Robert & William Wilson

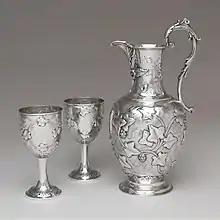
Pitcher and goblets by Robert & William Wilson, circa 1845

Robert & William Wilson were American silversmiths in Philadelphia, active in partnership from roughly 1825–1846, then continuing as a mark until 1877. It was succeeded by William Wilson & Son.